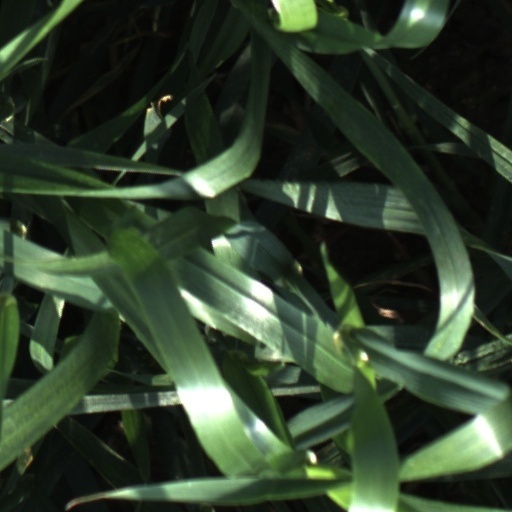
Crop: wheat